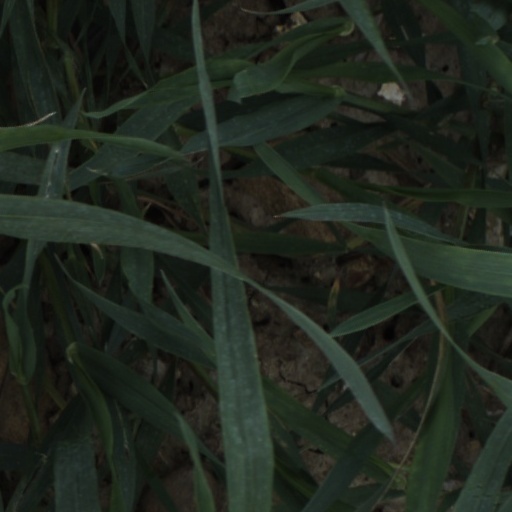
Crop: wheat